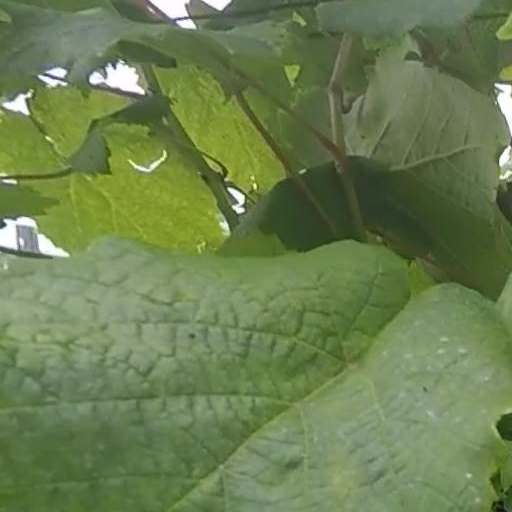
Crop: grape